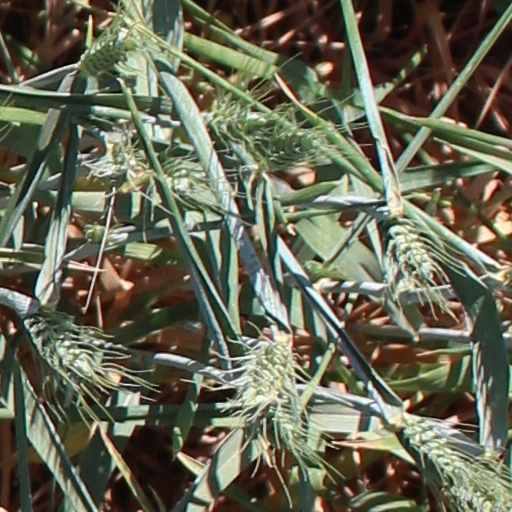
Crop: wheat